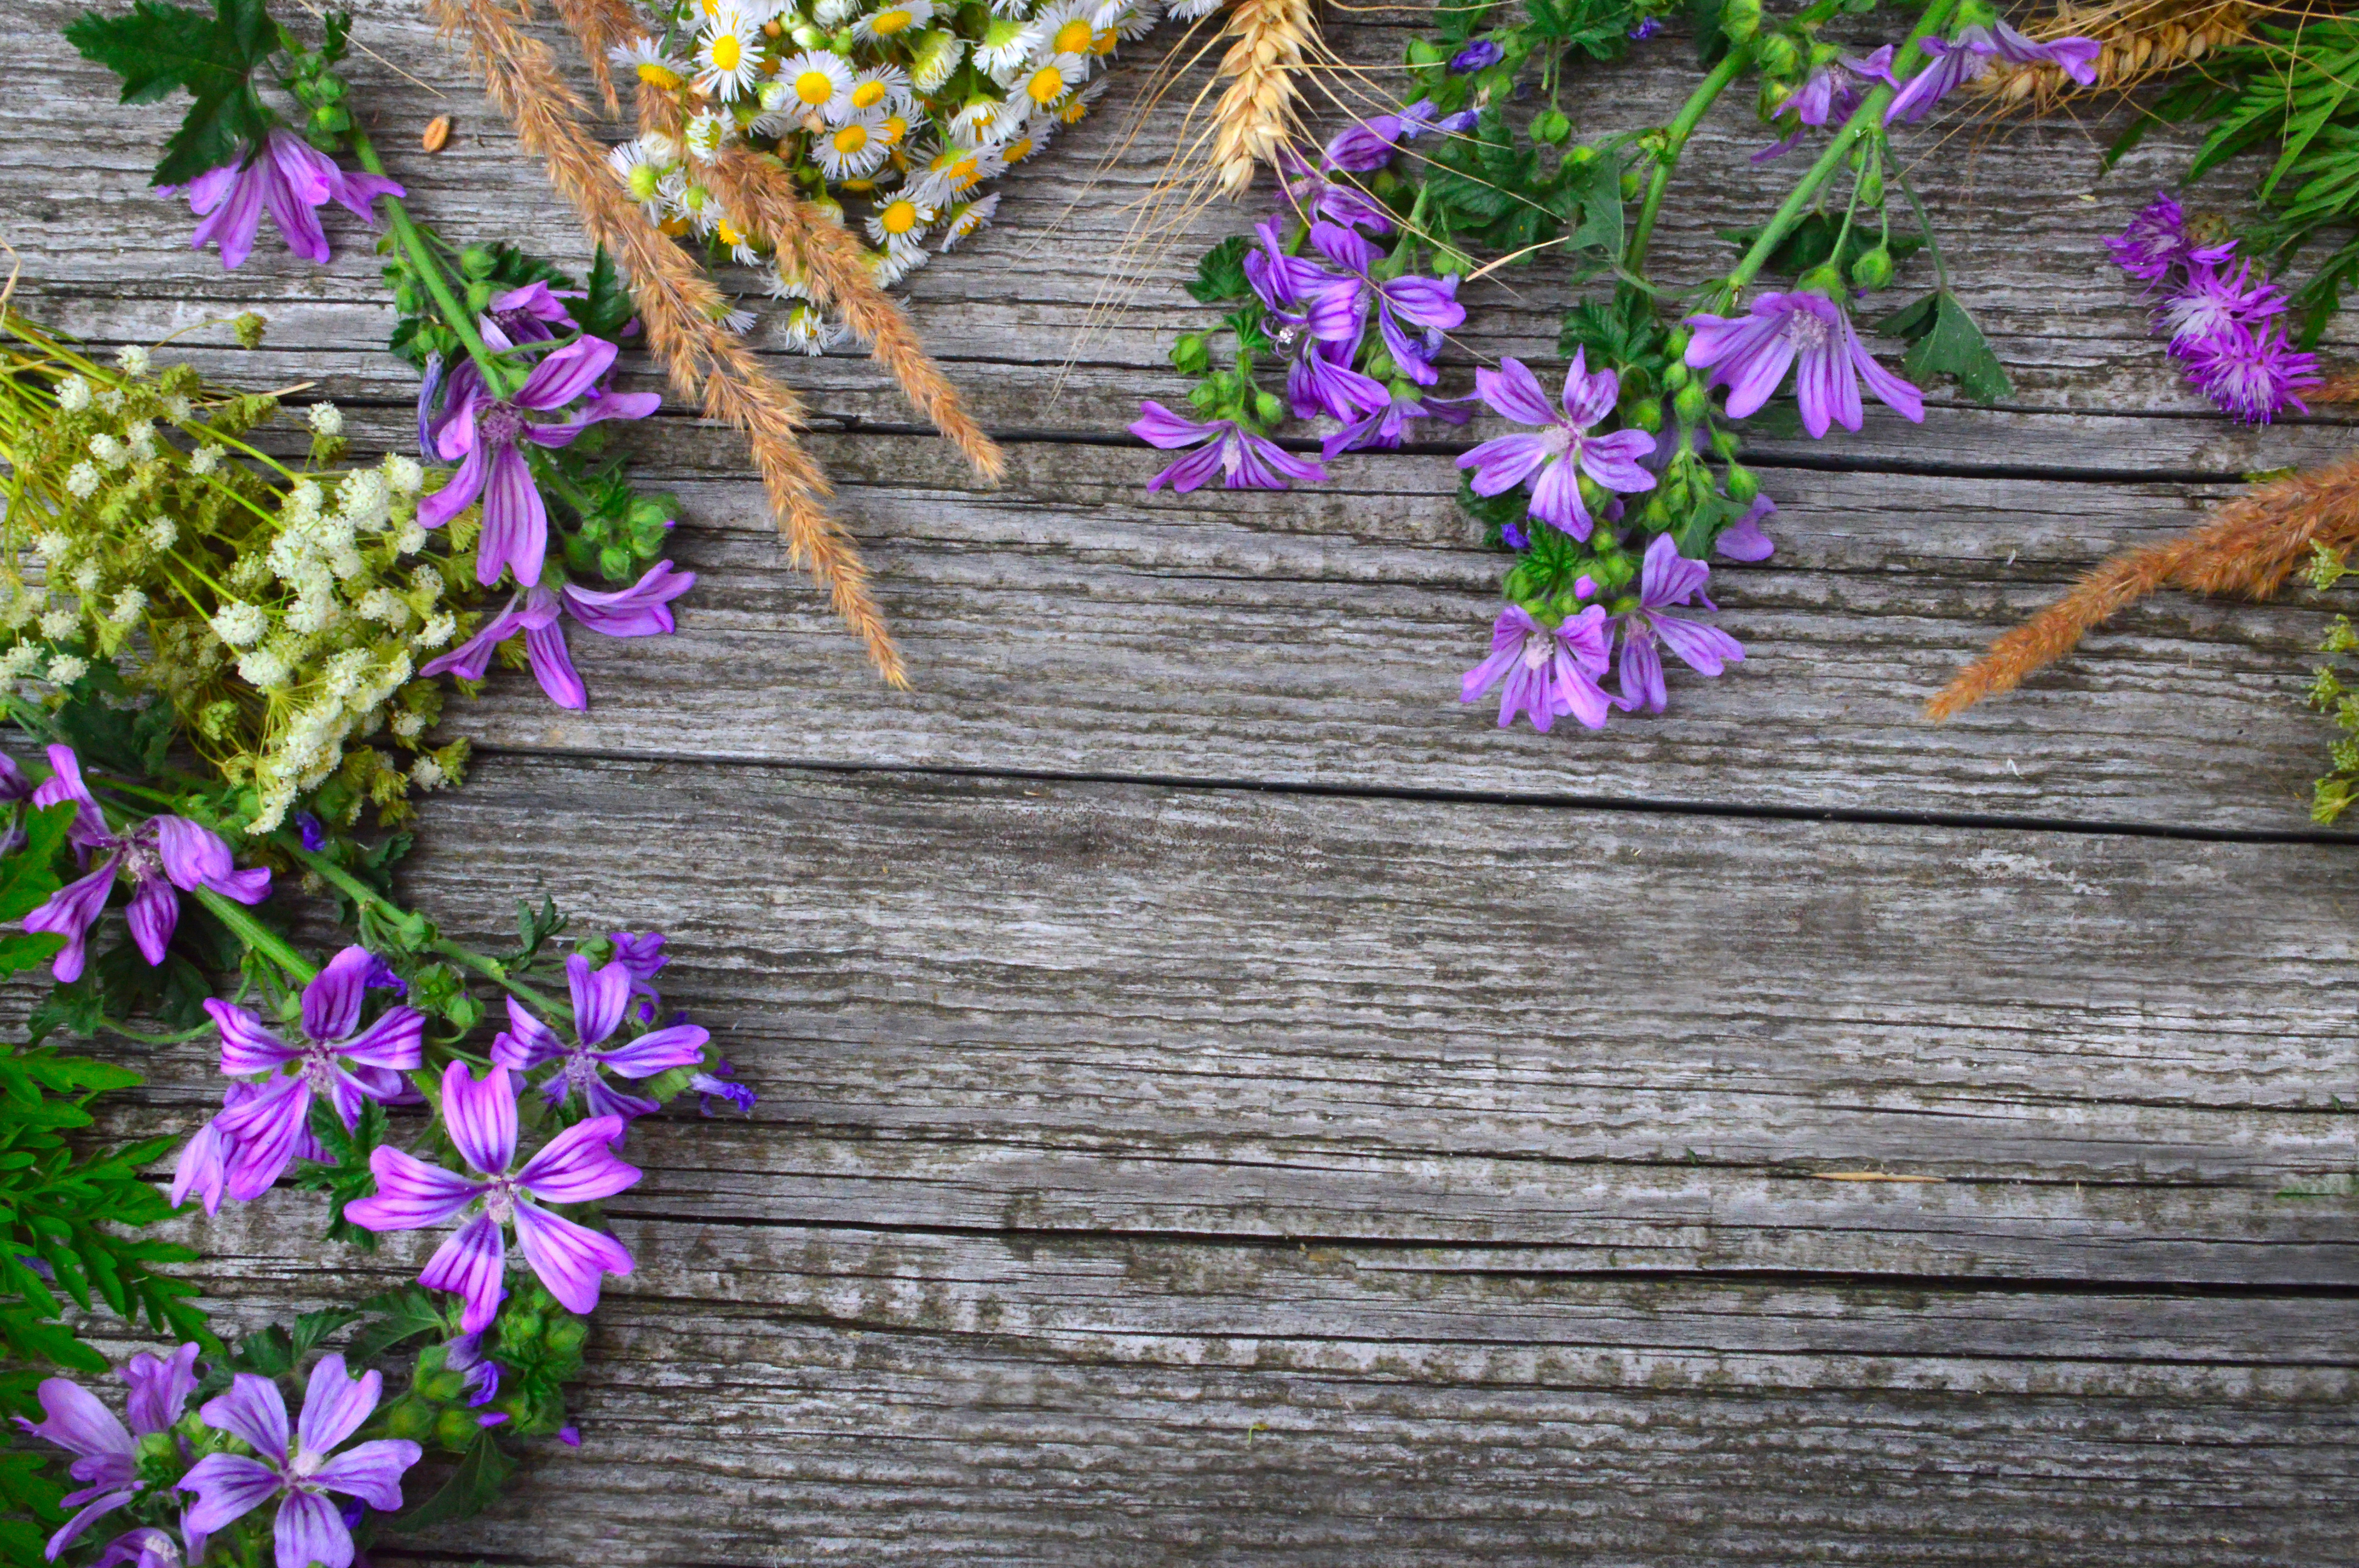
white, old, background, wooden, bouquet, vase, life, beautiful, nature, still, beauty, green, color, summer, decoration, natural, flower, plant, floral, flora, flowers, vintage, wall, fresh, colorful, purple, lavender, wood, violet, spring, flowering plant, leaf, wildflower, petal, groundcover, herb, herbaceous plant, breckland thyme, bellflower, violet family, bellflower family, viola, verbena family, verbena, lobelia, daphne, perennial plant